Hwaseong Sports Complex Town

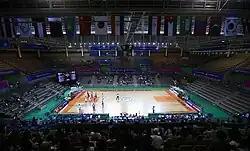
Hwaseong Indoor Arena during the 2014 Asian Games

Hwaseong Sports Complex Town is a group of sports facilities in Hwaseong, Gyeonggi, South Korea. The complex consists of Hwaseong Stadium, Hwaseong Indoor Arena, and an auxiliary stadium.